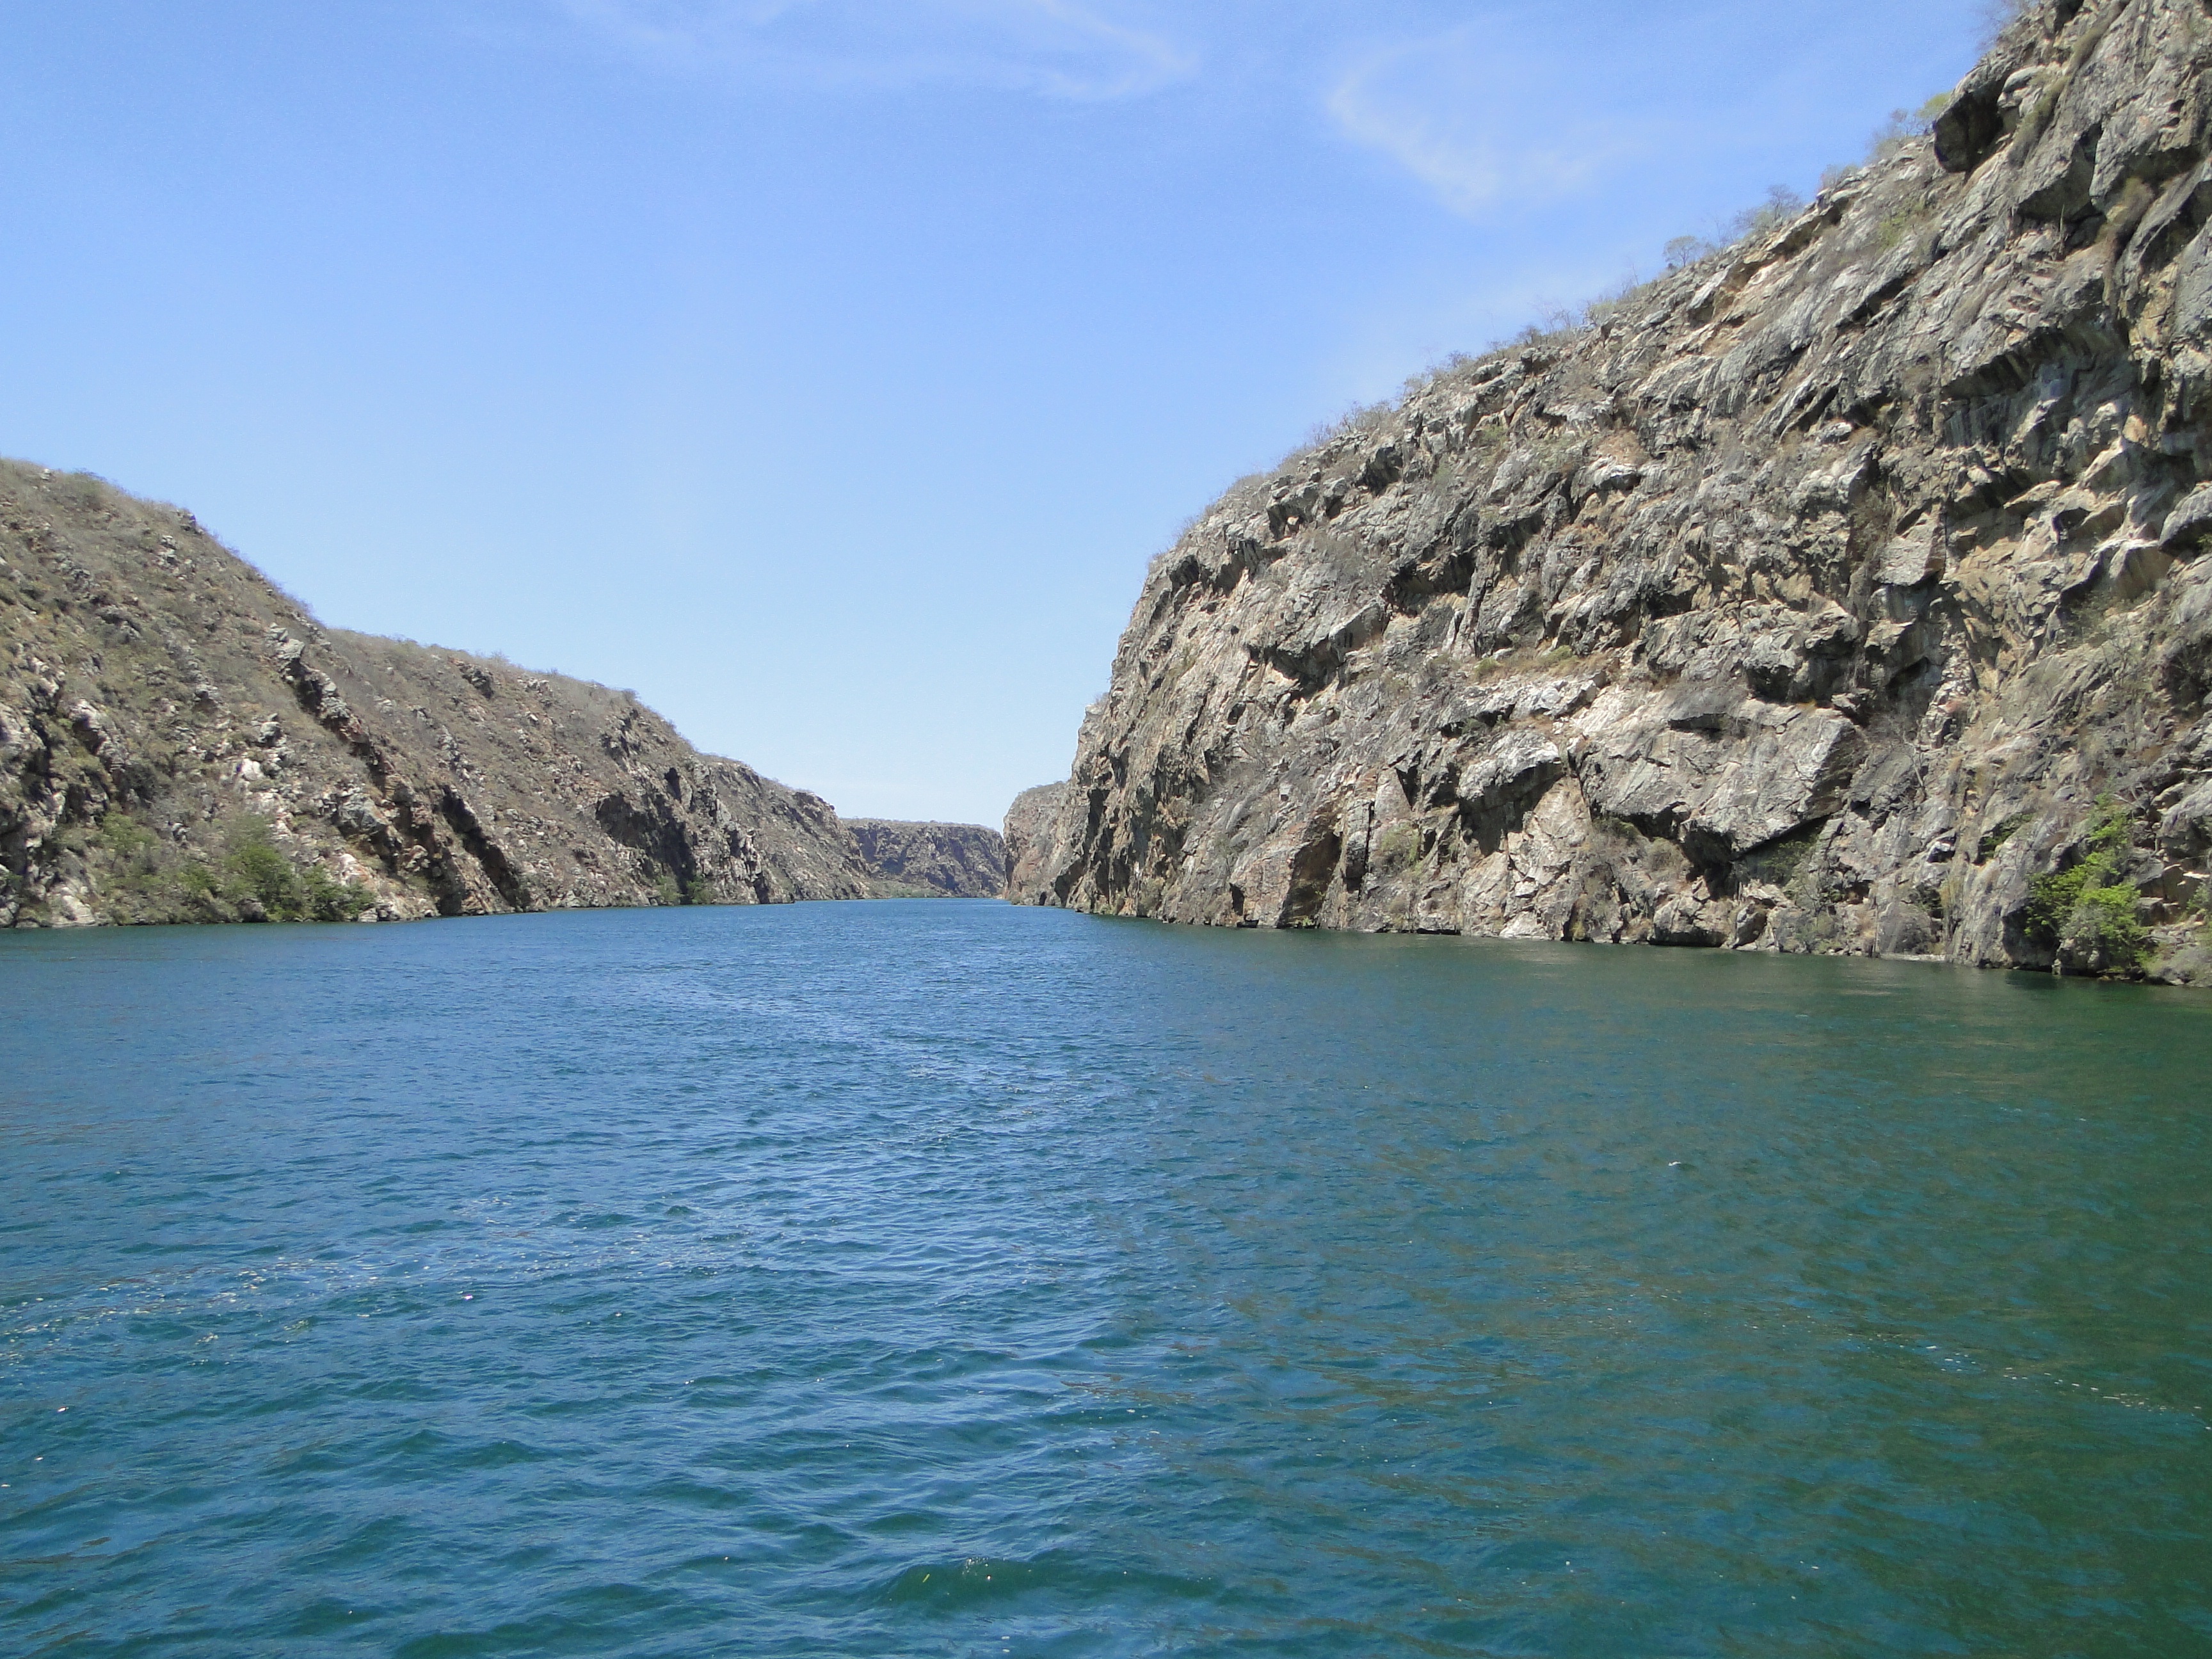
sea, coast, water, mountain, lake, mountain range, cliff, cove, bay, fjord, reservoir, terrain, body of water, canyons, loch, cape, landform, river san francisco